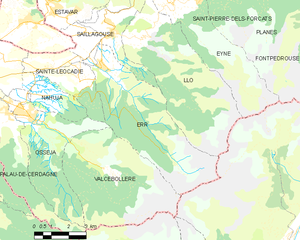
Carte des communes françaises
Err est une commune française située dans le département des Pyrénées-Orientales, en région Occitanie.